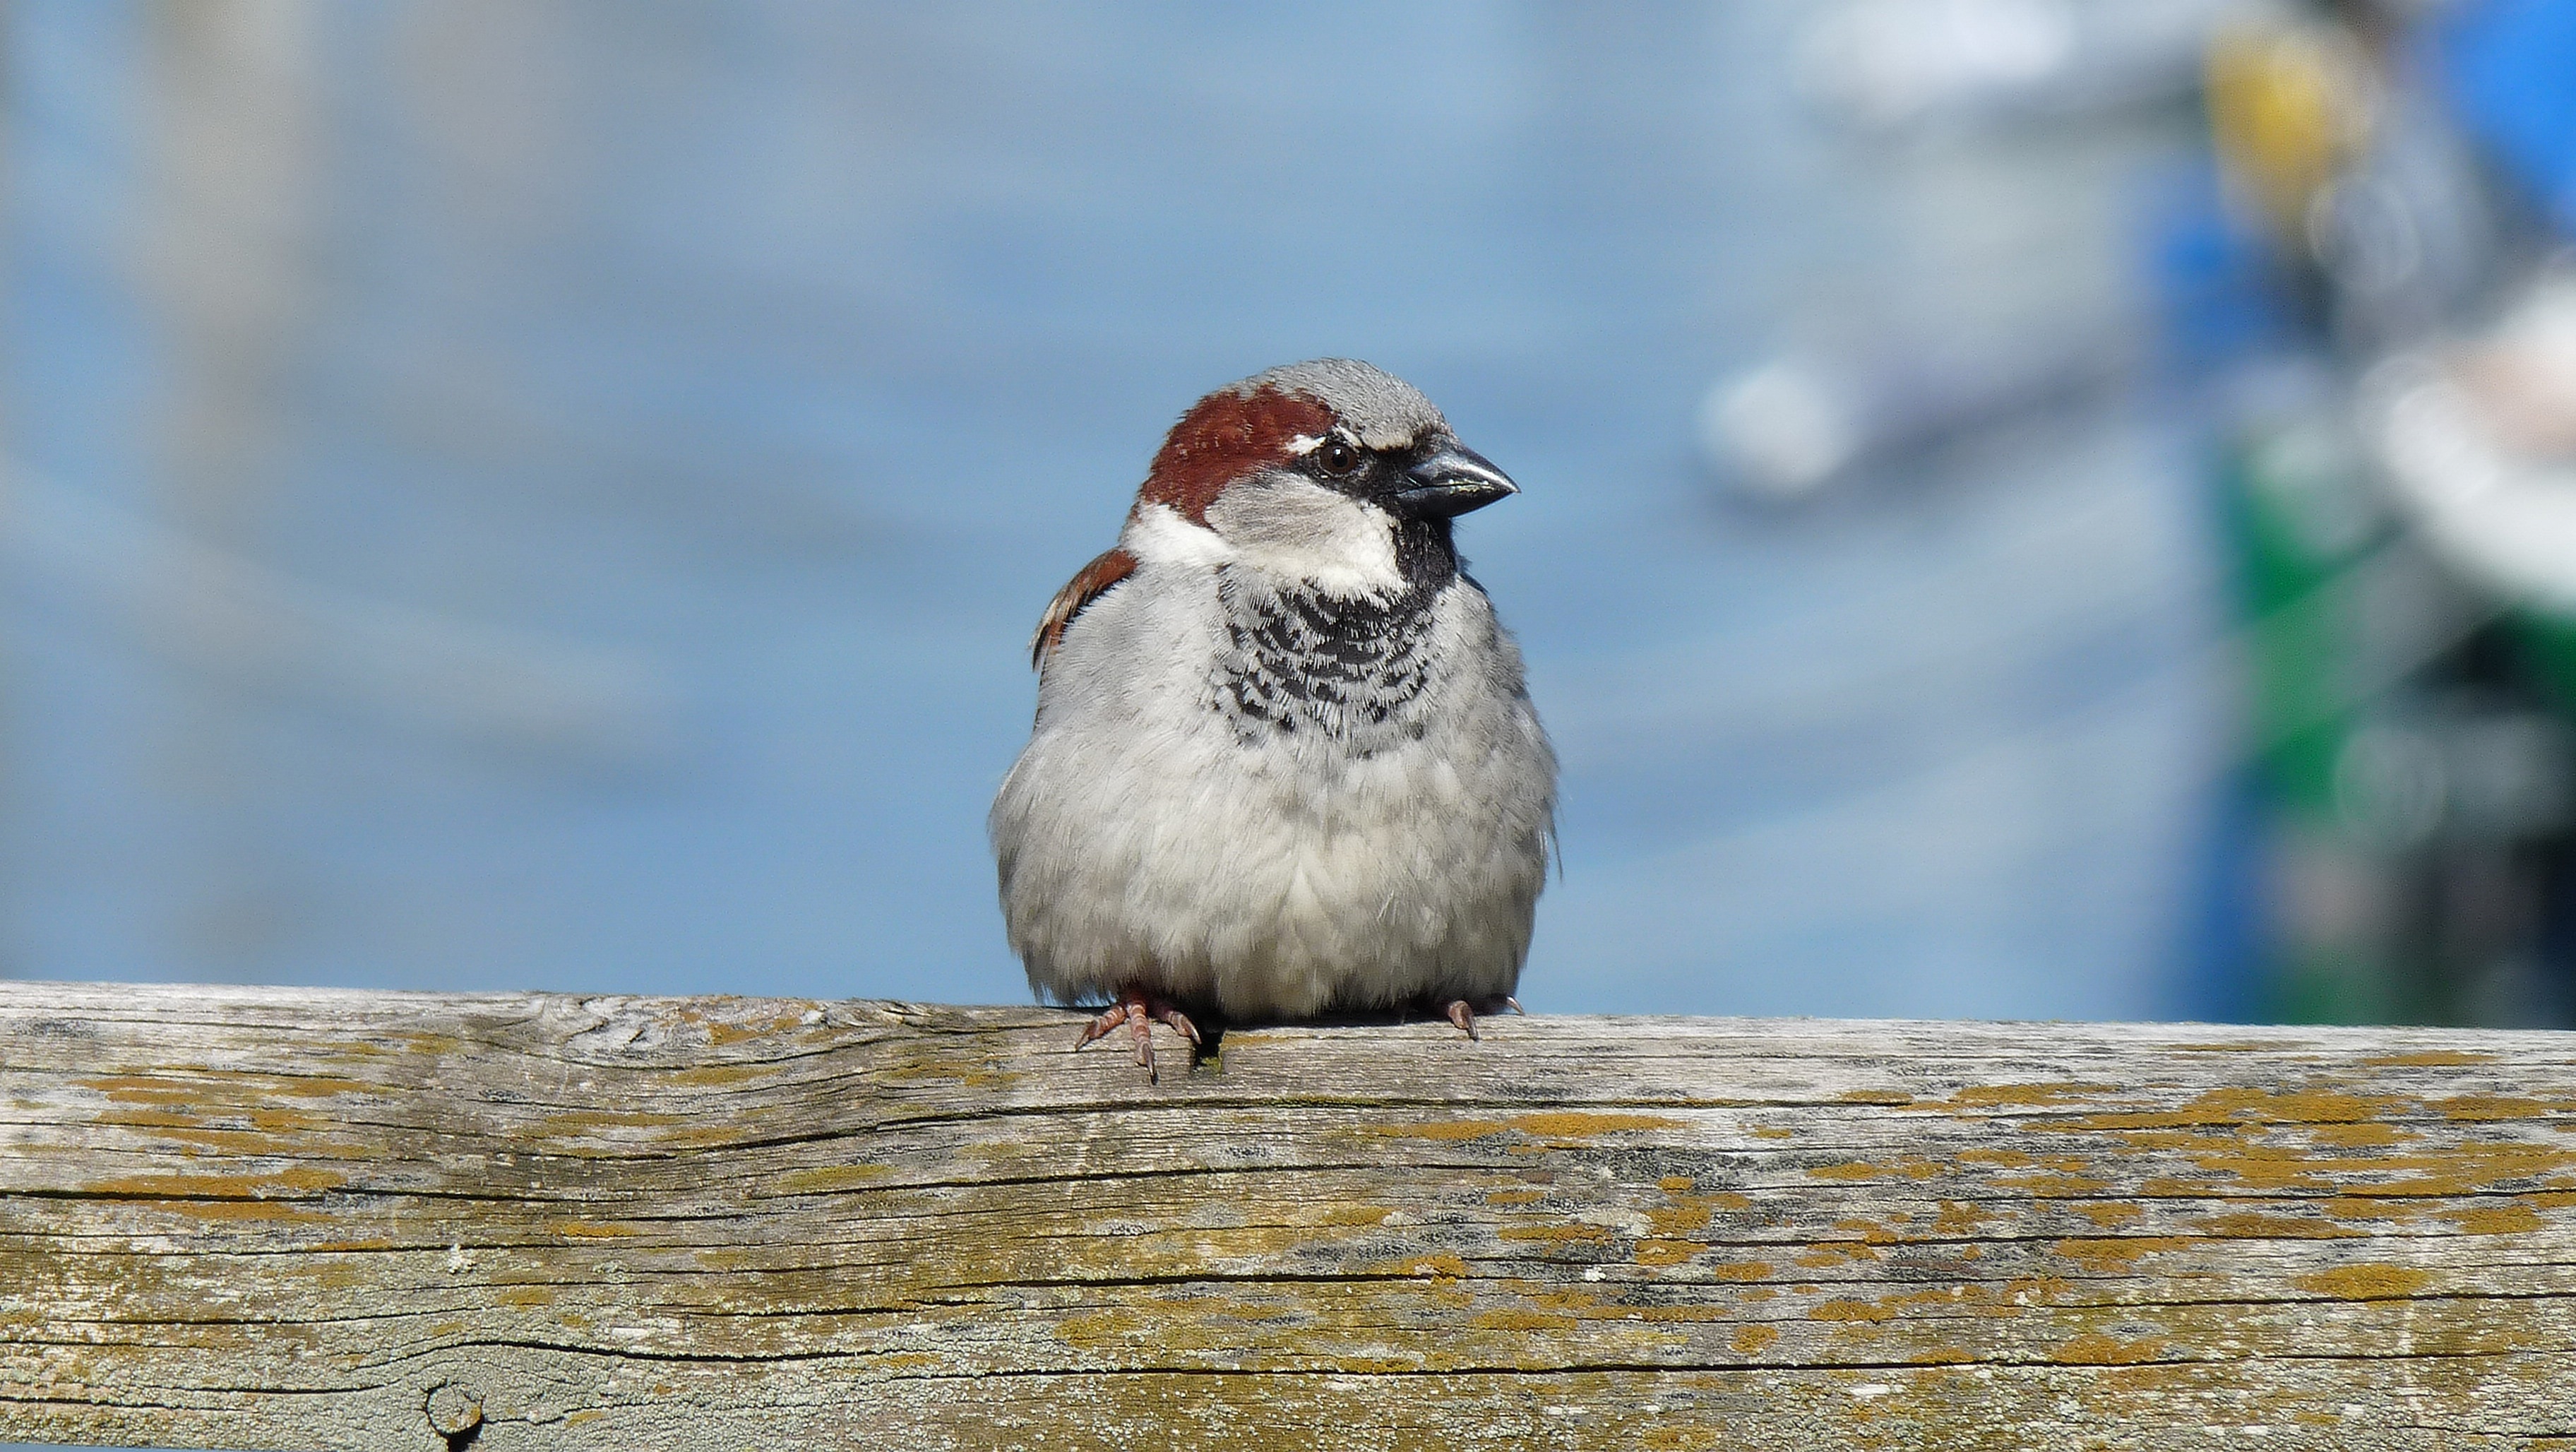
nature, winter, bird, wildlife, beak, sitting, close, fauna, close up, songbird, vertebrate, sparrow, lake constance, sperling, house sparrow, perching bird, emberizidae, cinclidae